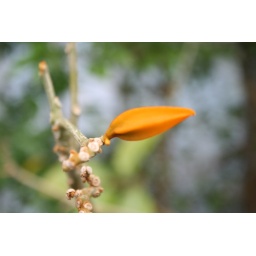
Strange orange flower in the botanic gardens